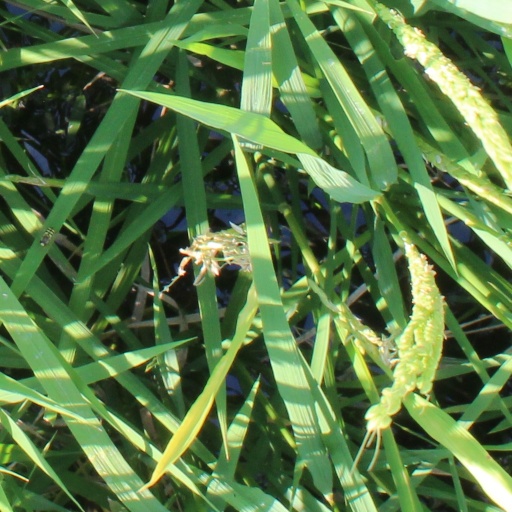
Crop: rice